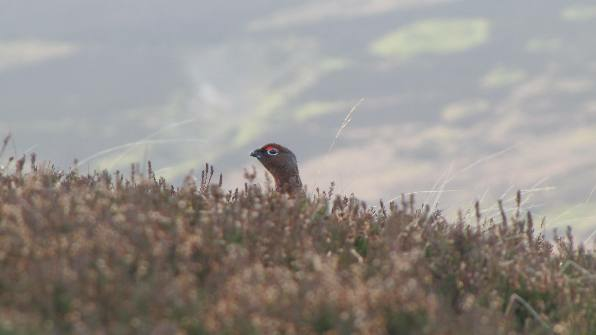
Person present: No